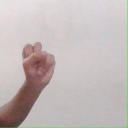
अक्षर: स